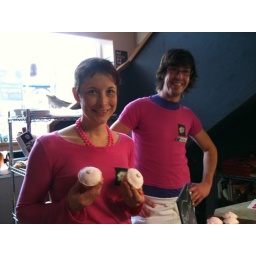
Boobie cup cakes - Amanda and Tristan, in the pink